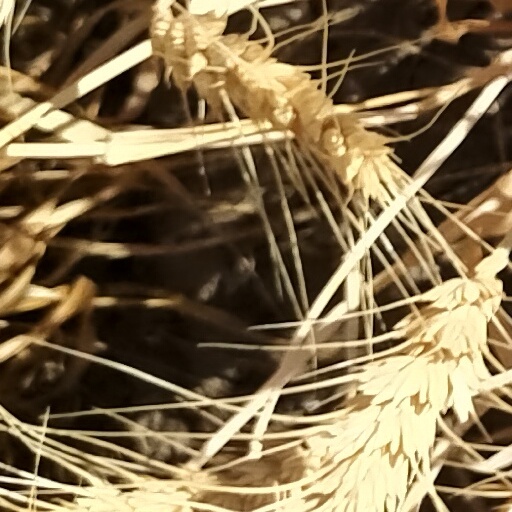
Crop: wheat